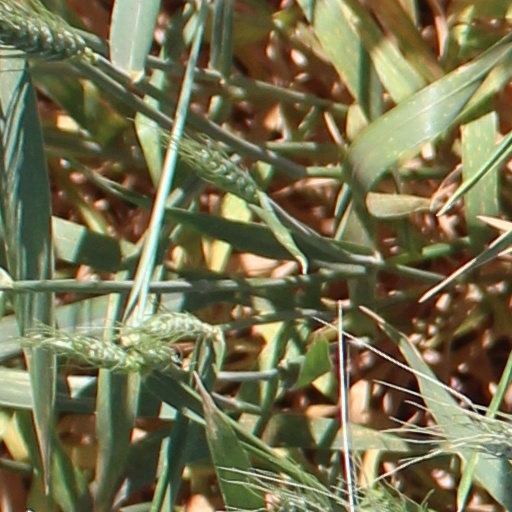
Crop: wheat